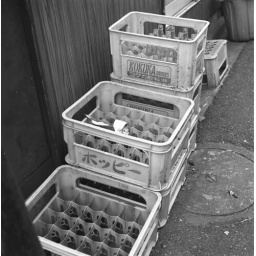
banana in the yellow container